Legend of Fragrance

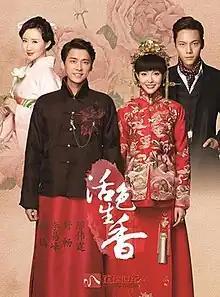
Promotional poster

Legend of Fragrance is a 2015 Chinese television series starring Li Yifeng, Tiffany Tang, William Chan and Shu Chang. It aired on Hunan TV from 4 February to 2 March 2015.